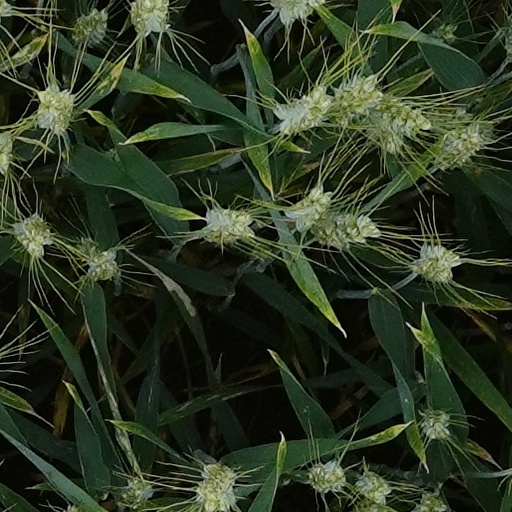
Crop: wheat